Quaker Meeting House, Edinburgh

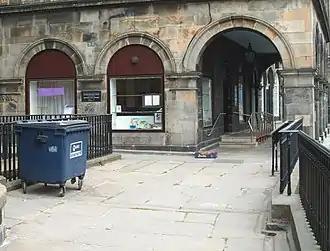
Entrance to the Quaker Meeting House, Edinburgh

The Quaker Meeting House, Edinburgh is a Category B listed building in Edinburgh, Scotland, situated on Victoria Terrace in the city's Old Town. It is the central meeting house for members of the Quakers in Edinburgh. There is also another Quaker meeting held in the Open Door cafe in Morningside in the south of the city.